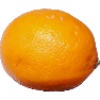
Label: lemon_meyer